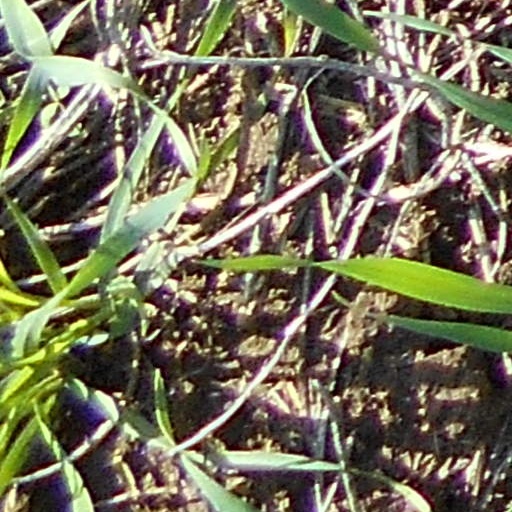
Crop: wheat